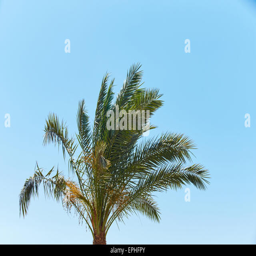
branches of dates palms against the clear blue sky